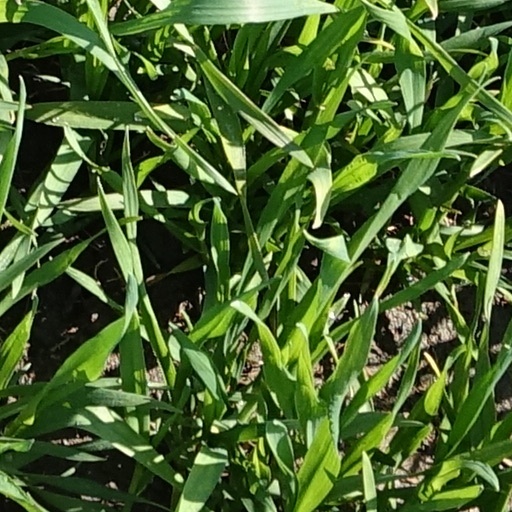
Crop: wheat